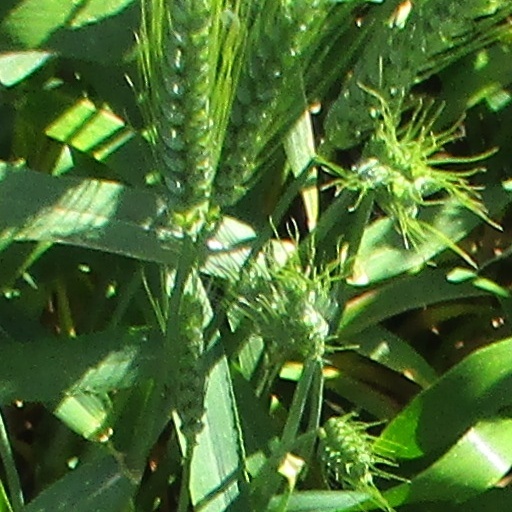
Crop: wheat